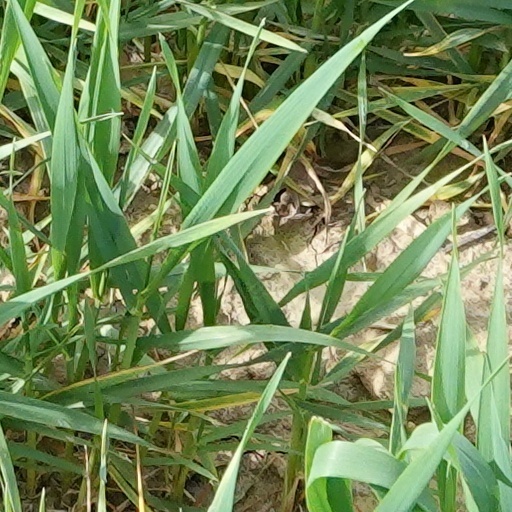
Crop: wheat